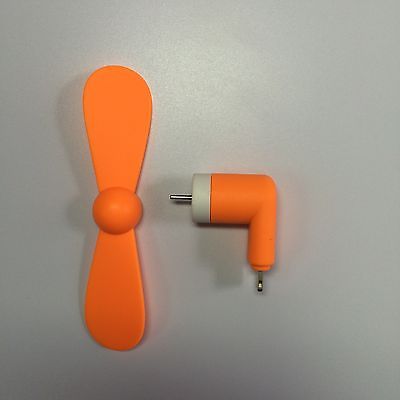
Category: fan